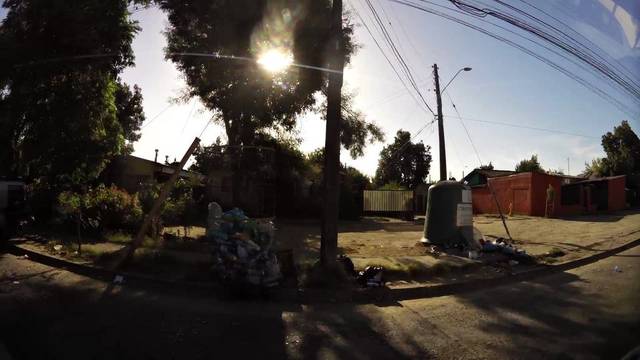
Region: Chile
Coordinates: -35.439, -71.655